Ina Almén

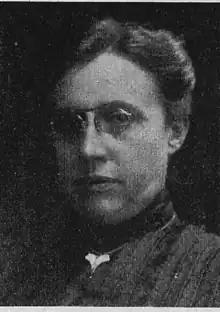
Kristina Almen

She was born to Professor August Almén and Sanna Fries. She never married.